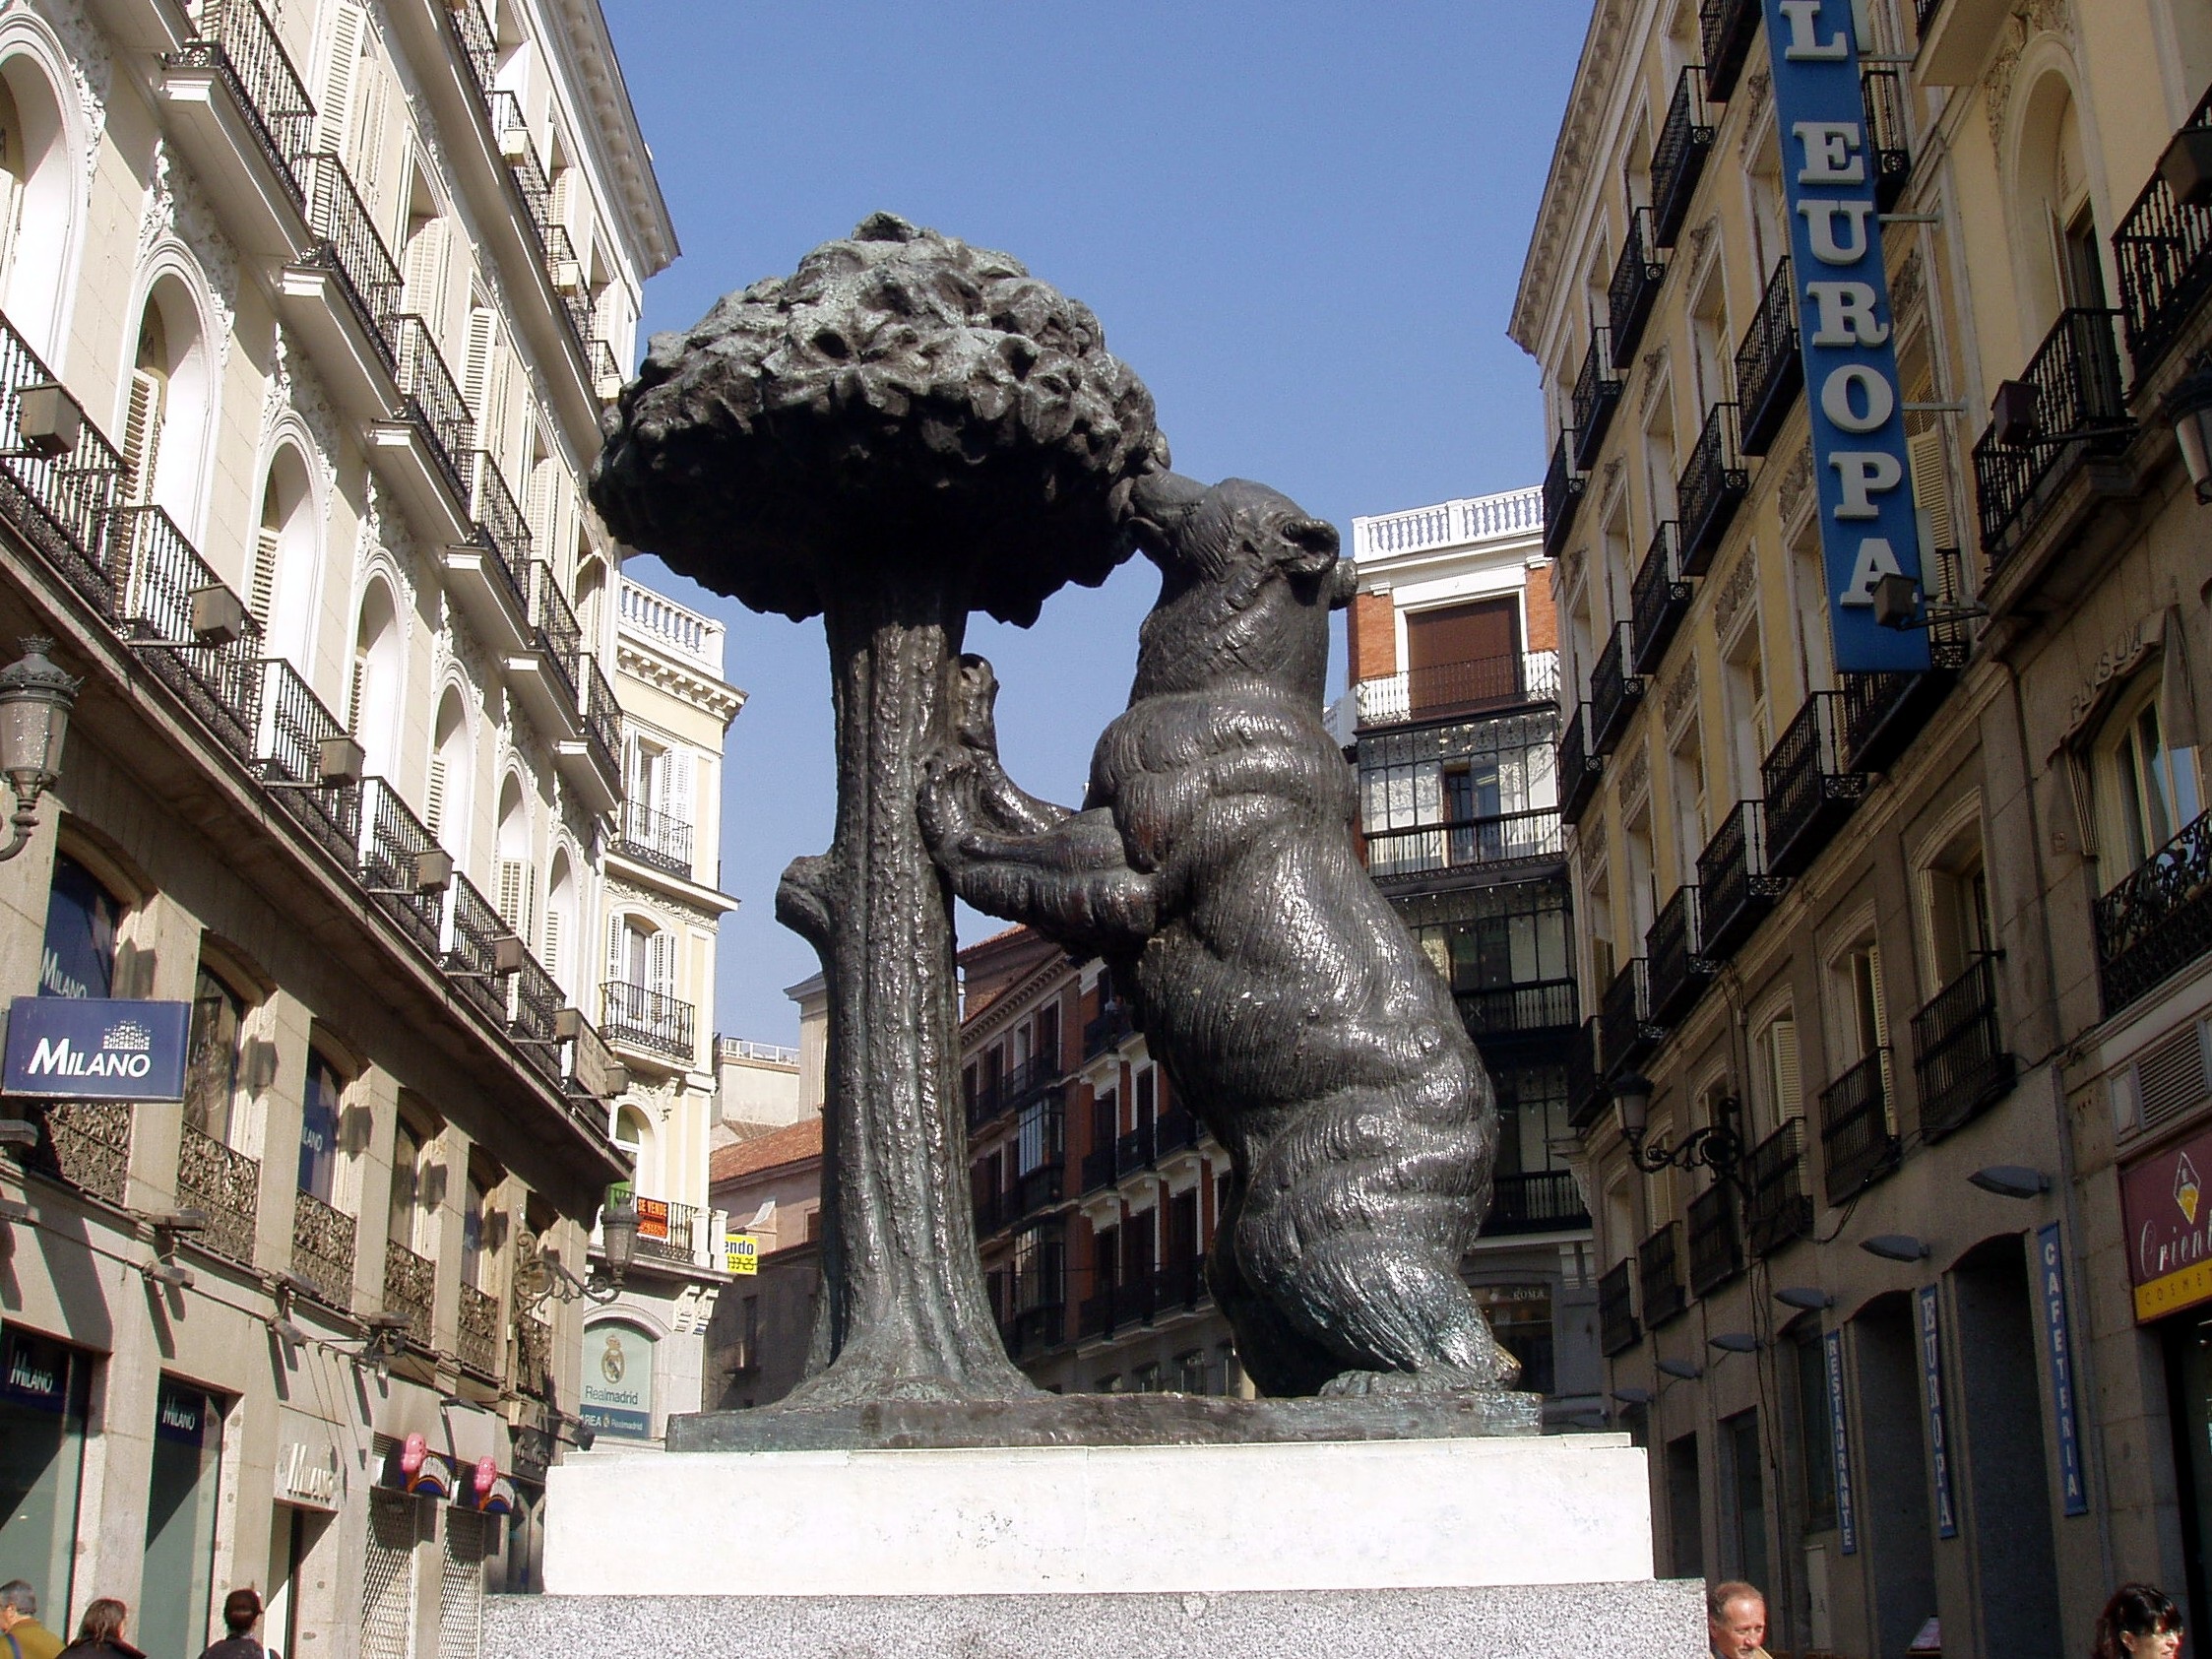
city, monument, downtown, travel, statue, plaza, landmark, facade, tourism, sculpture, art, spain, temple, madrid, urban area, bear and arbutus, human settlement